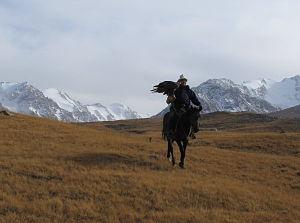
Le cheval est, au Kirghizistan comme dans tous les pays de culture nomade turco-mongole, un élément important de l'économie et de l'identité locales. Originellement symbole de statut social, la possession de nombreux chevaux permet aux nomades kirghizes de réaliser des opérations militaires, de chasser, et de se déplacer dans leur pays montagneux. La propriété de grands troupeaux est interdite à l'époque soviétique, ce qui entraîne de nombreuses difficultés pour les Kirghizes. Les Russes tentent de remplacer la race traditionnelle par un cheval croisé, le Novokirghize, mais le cheval local perdure jusqu'à nos jours. Après une période de crise dans les années 1990, l'élevage équin et la consommation de lait de jument connaissent un renouveau, de même que les jeux et les fêtes équestres traditionnels.